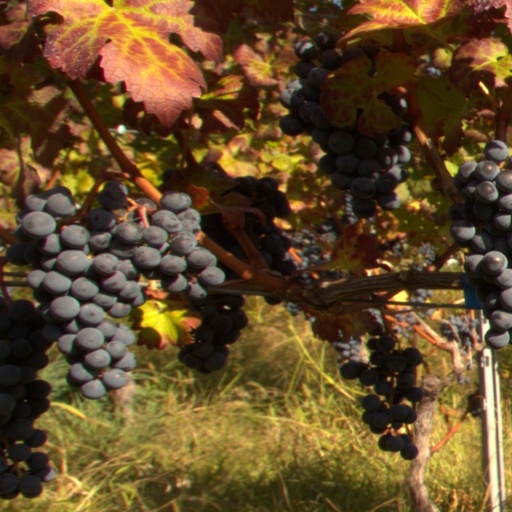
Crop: grape